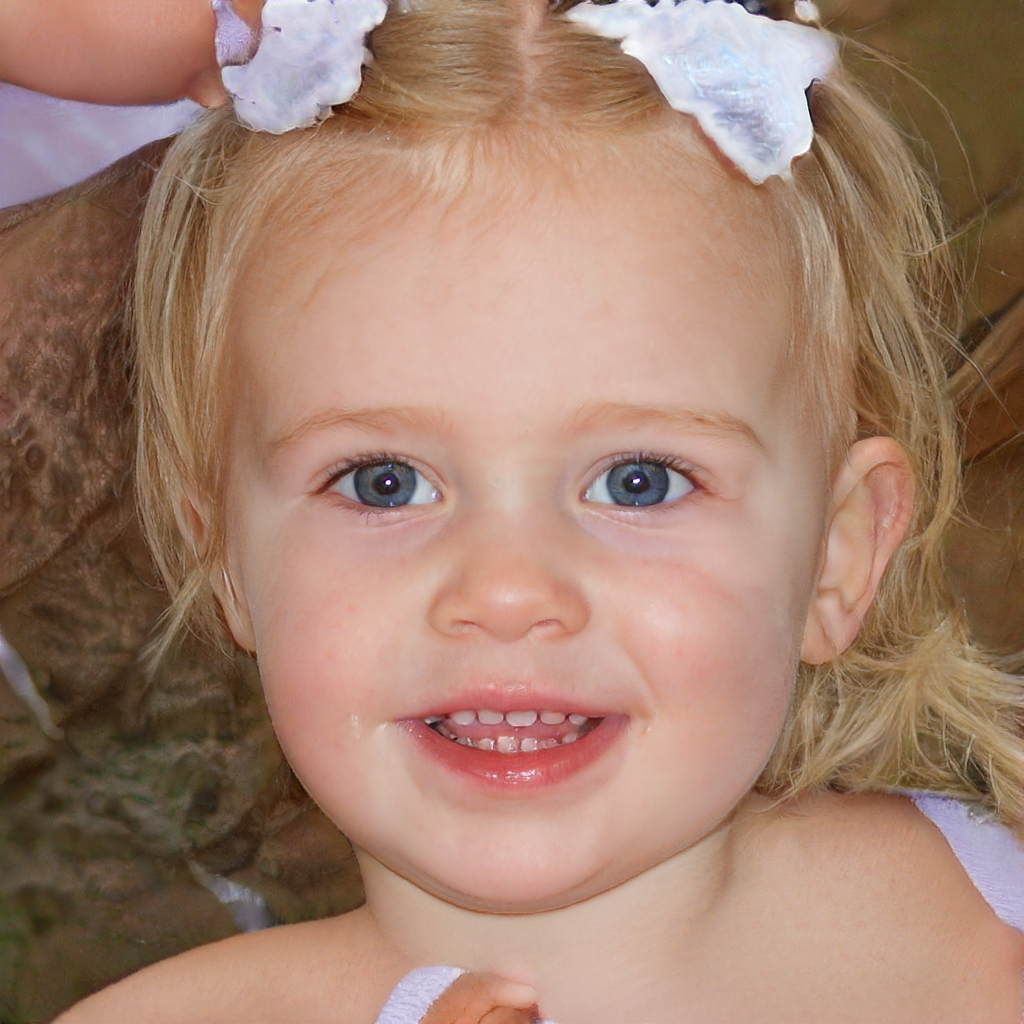
Gender: Female